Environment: real
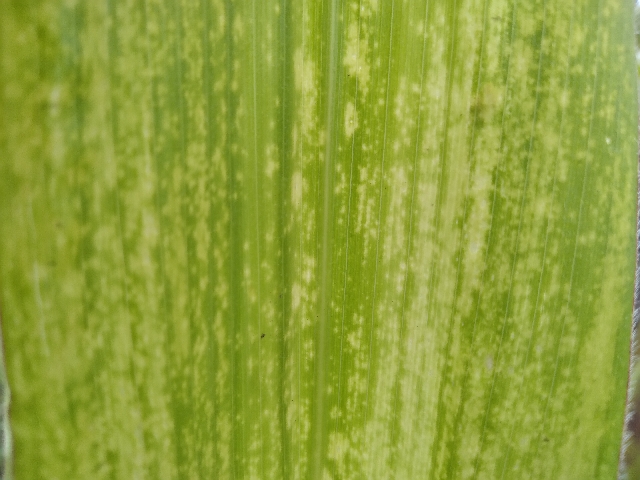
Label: lethal_necrosis